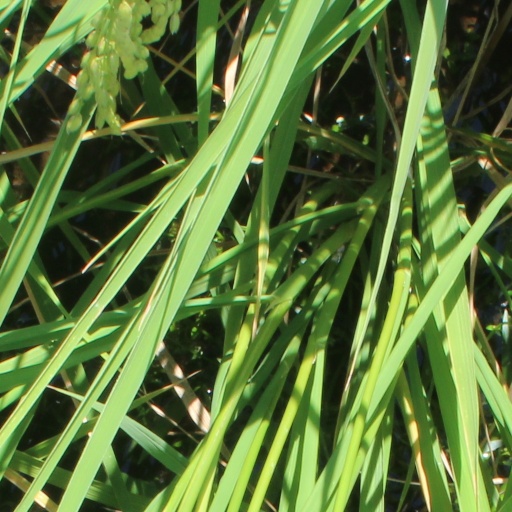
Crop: rice